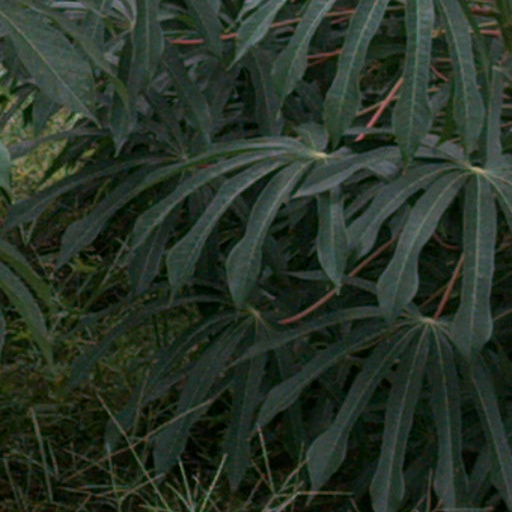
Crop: cassava